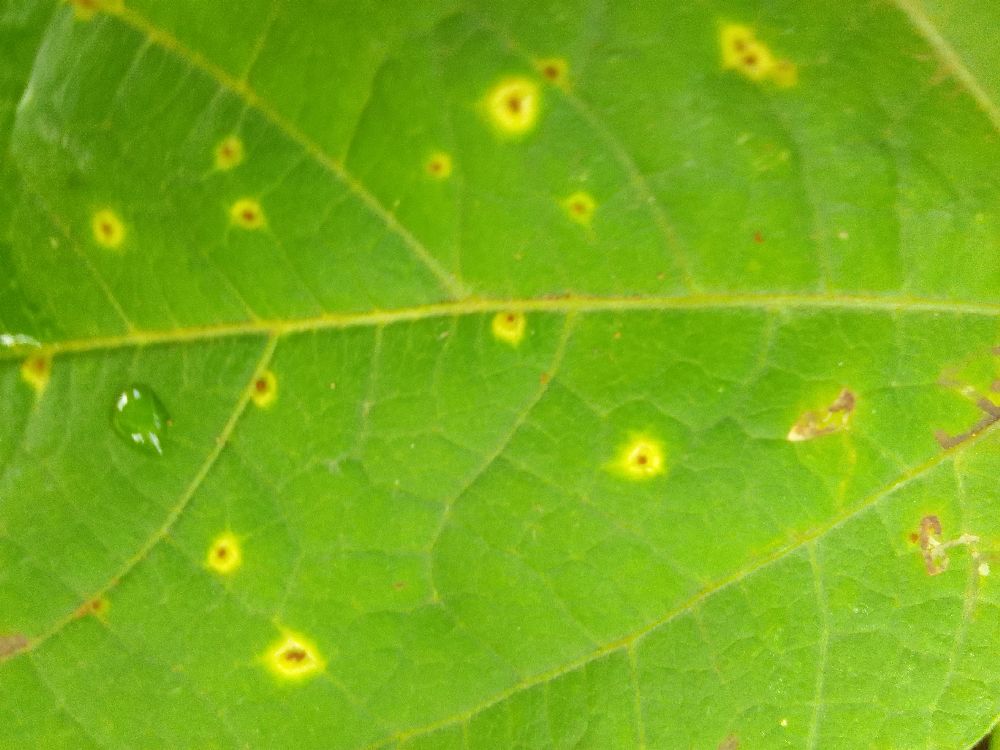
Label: rust